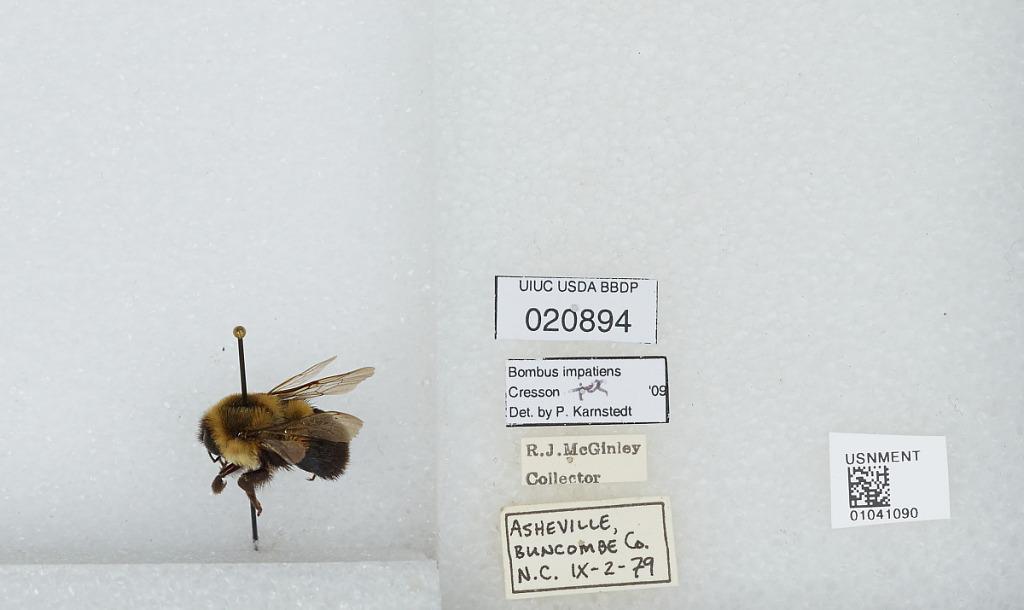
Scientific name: Bombus sp.
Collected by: R. McGinley
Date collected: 1979-9-2
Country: United States
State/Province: North Carolina
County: Buncombe
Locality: Asheville
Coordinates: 35.6009, -82.554
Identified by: Karnstedt, P.